Mary Burt Messer

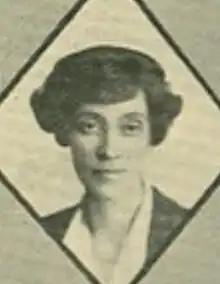

In 1916, Messer moved to Dunn County, Wisconsin, where she worked for seven years as an instructor of sociology at the Stout Institute (led by Lorenzo D. Harvey) in Menomonie. At the time, Stout's students were mainly women as a result of the men being enlisted in the military in World War I. Along with other women from Stout, Messer formed the Dunn County Suffrage Party on January 12, 1917. Soon thereafter, Messer became active in the National Woman's Party (NWP) and served as vice-chairman of the Wisconsin branch. Her activities in the NWP are reflected in newspaper stories from the Wisconsin press that acknowledge her role as an organizer. Among other events, Messer had a lead role in hosting suffragist speaker, Lillian Ascough and in organizing a series of events connected to a chartered train, known as the "Prison Special", through Wisconsin. The Prison Special featured speakers who had been jailed for their suffragist activism. After the Nineteenth Amendment was ratified, Messer became the chair of the Wisconsin Teachers' Council of the NWP and focused her work on labor issues and equal pay for women teachers. In 1921 Messer participated in an effort to draft an additional constitutional amendment, which, after three years of editing, became the Equal Rights Amendment. Messer hoped the amendment would strengthen women's citizenship by "straightening out the status of woman at every point."